Oyster

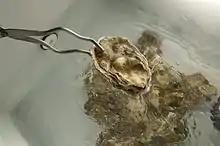
Oysters in a depuration tank

Jonathan Swift is quoted as having said, "He was a bold man that first ate an oyster". Evidence of oyster consumption goes back into prehistory, evidenced by oyster middens found worldwide. Oysters were an important food source in all coastal areas where they could be found, and oyster fisheries were an important industry where they were plentiful. Overfishing and pressure from diseases and pollution have sharply reduced supplies, but they remain a popular treat celebrated in oyster festivals in many cities and towns.